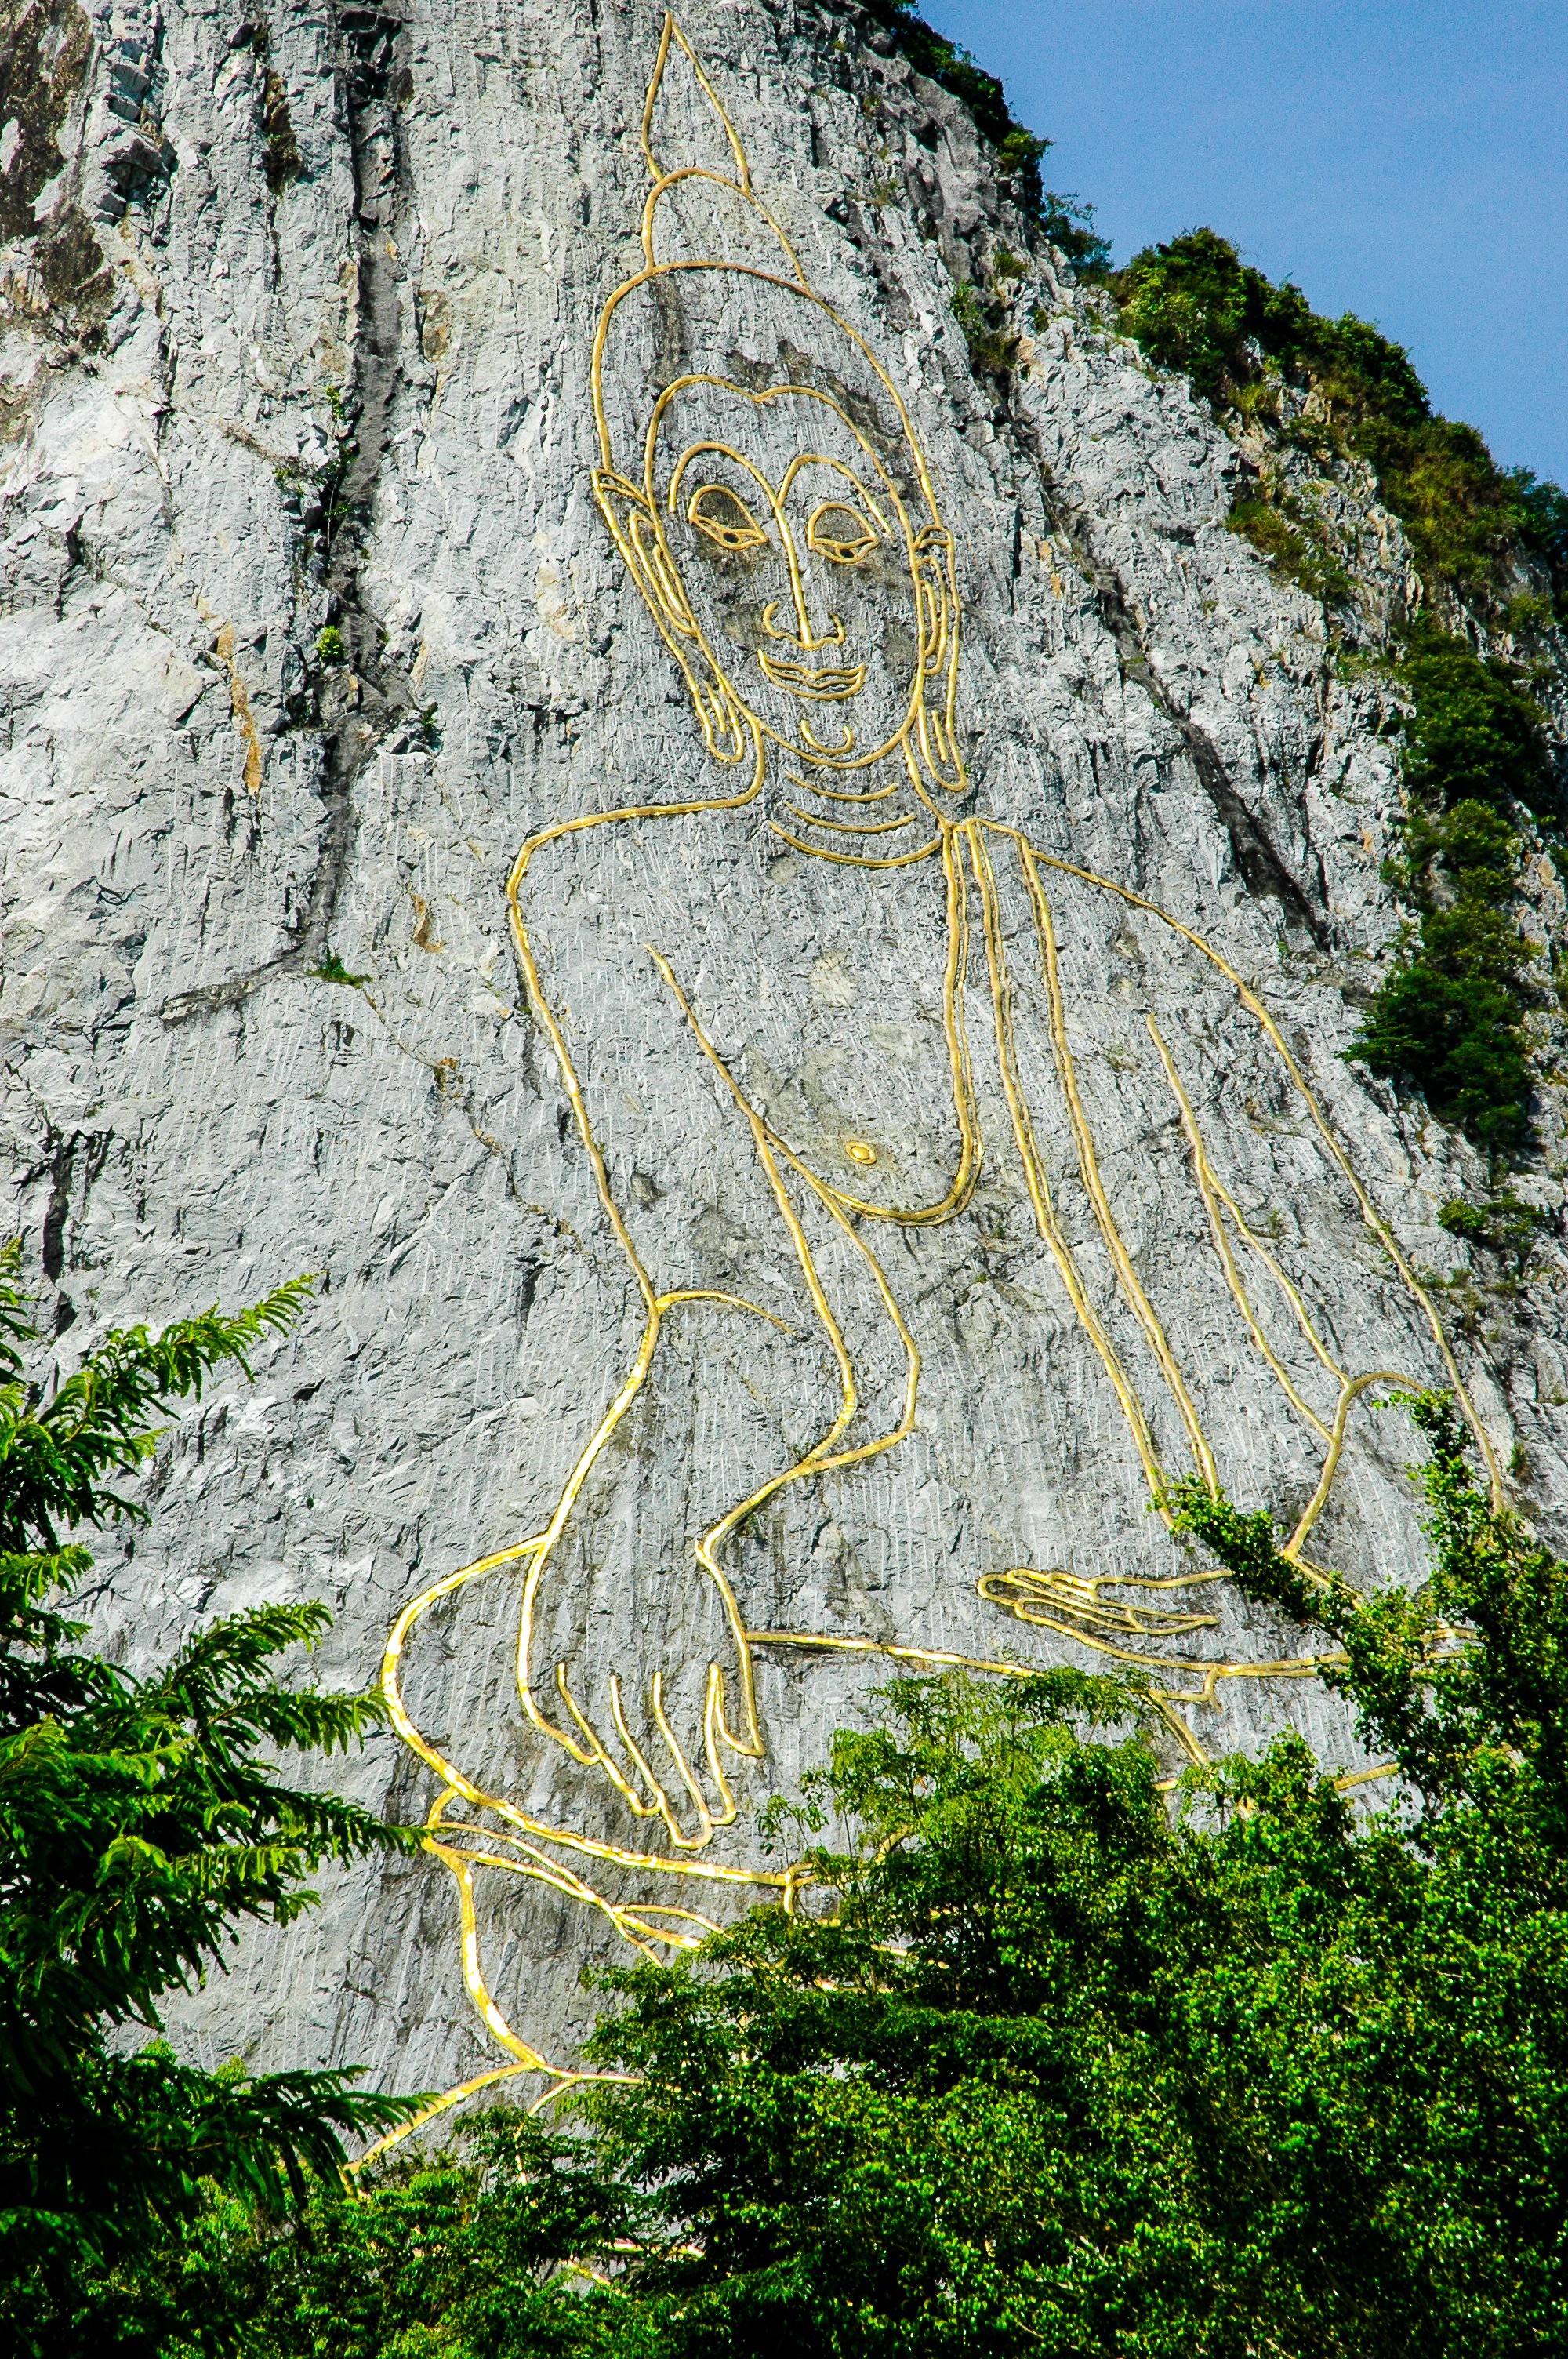
landscape, tree, grass, rock, branch, mountain, plant, sky, mountain range, national park, thailand, geology, outcrop, vegetation, escarpment, silverlake, golden buddha